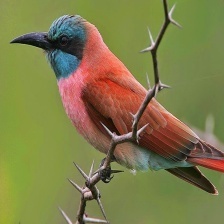
Species: CARMINE BEE-EATER
Scientific name: MEROPS NUBICOIDES
ImageNet parent category: bee_eater